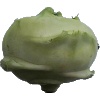
Label: Kohlrabi 1